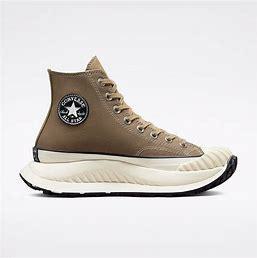
Brand: Converse
Model: Chuck 70 Hi